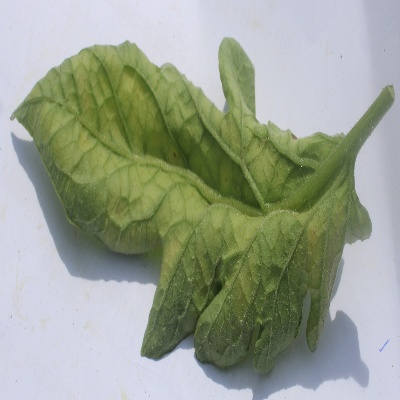
Crop: Tomato
Condition: leaf curl